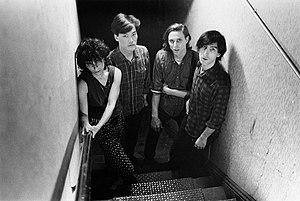
Live Skull est un groupe de rock expérimental américain, originaire de New York. Formé en 1982, il s'est séparé en 1990, pour revenir en 2016. Durant ses sept années d'activité le groupe a publié quatre albums studio, trois EP et un enregistrement live au CBGB.